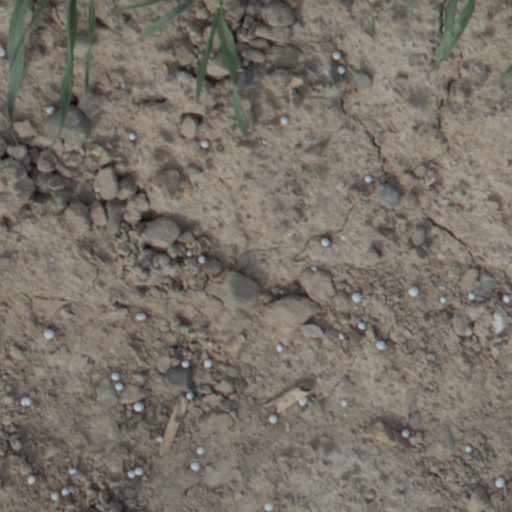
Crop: wheat